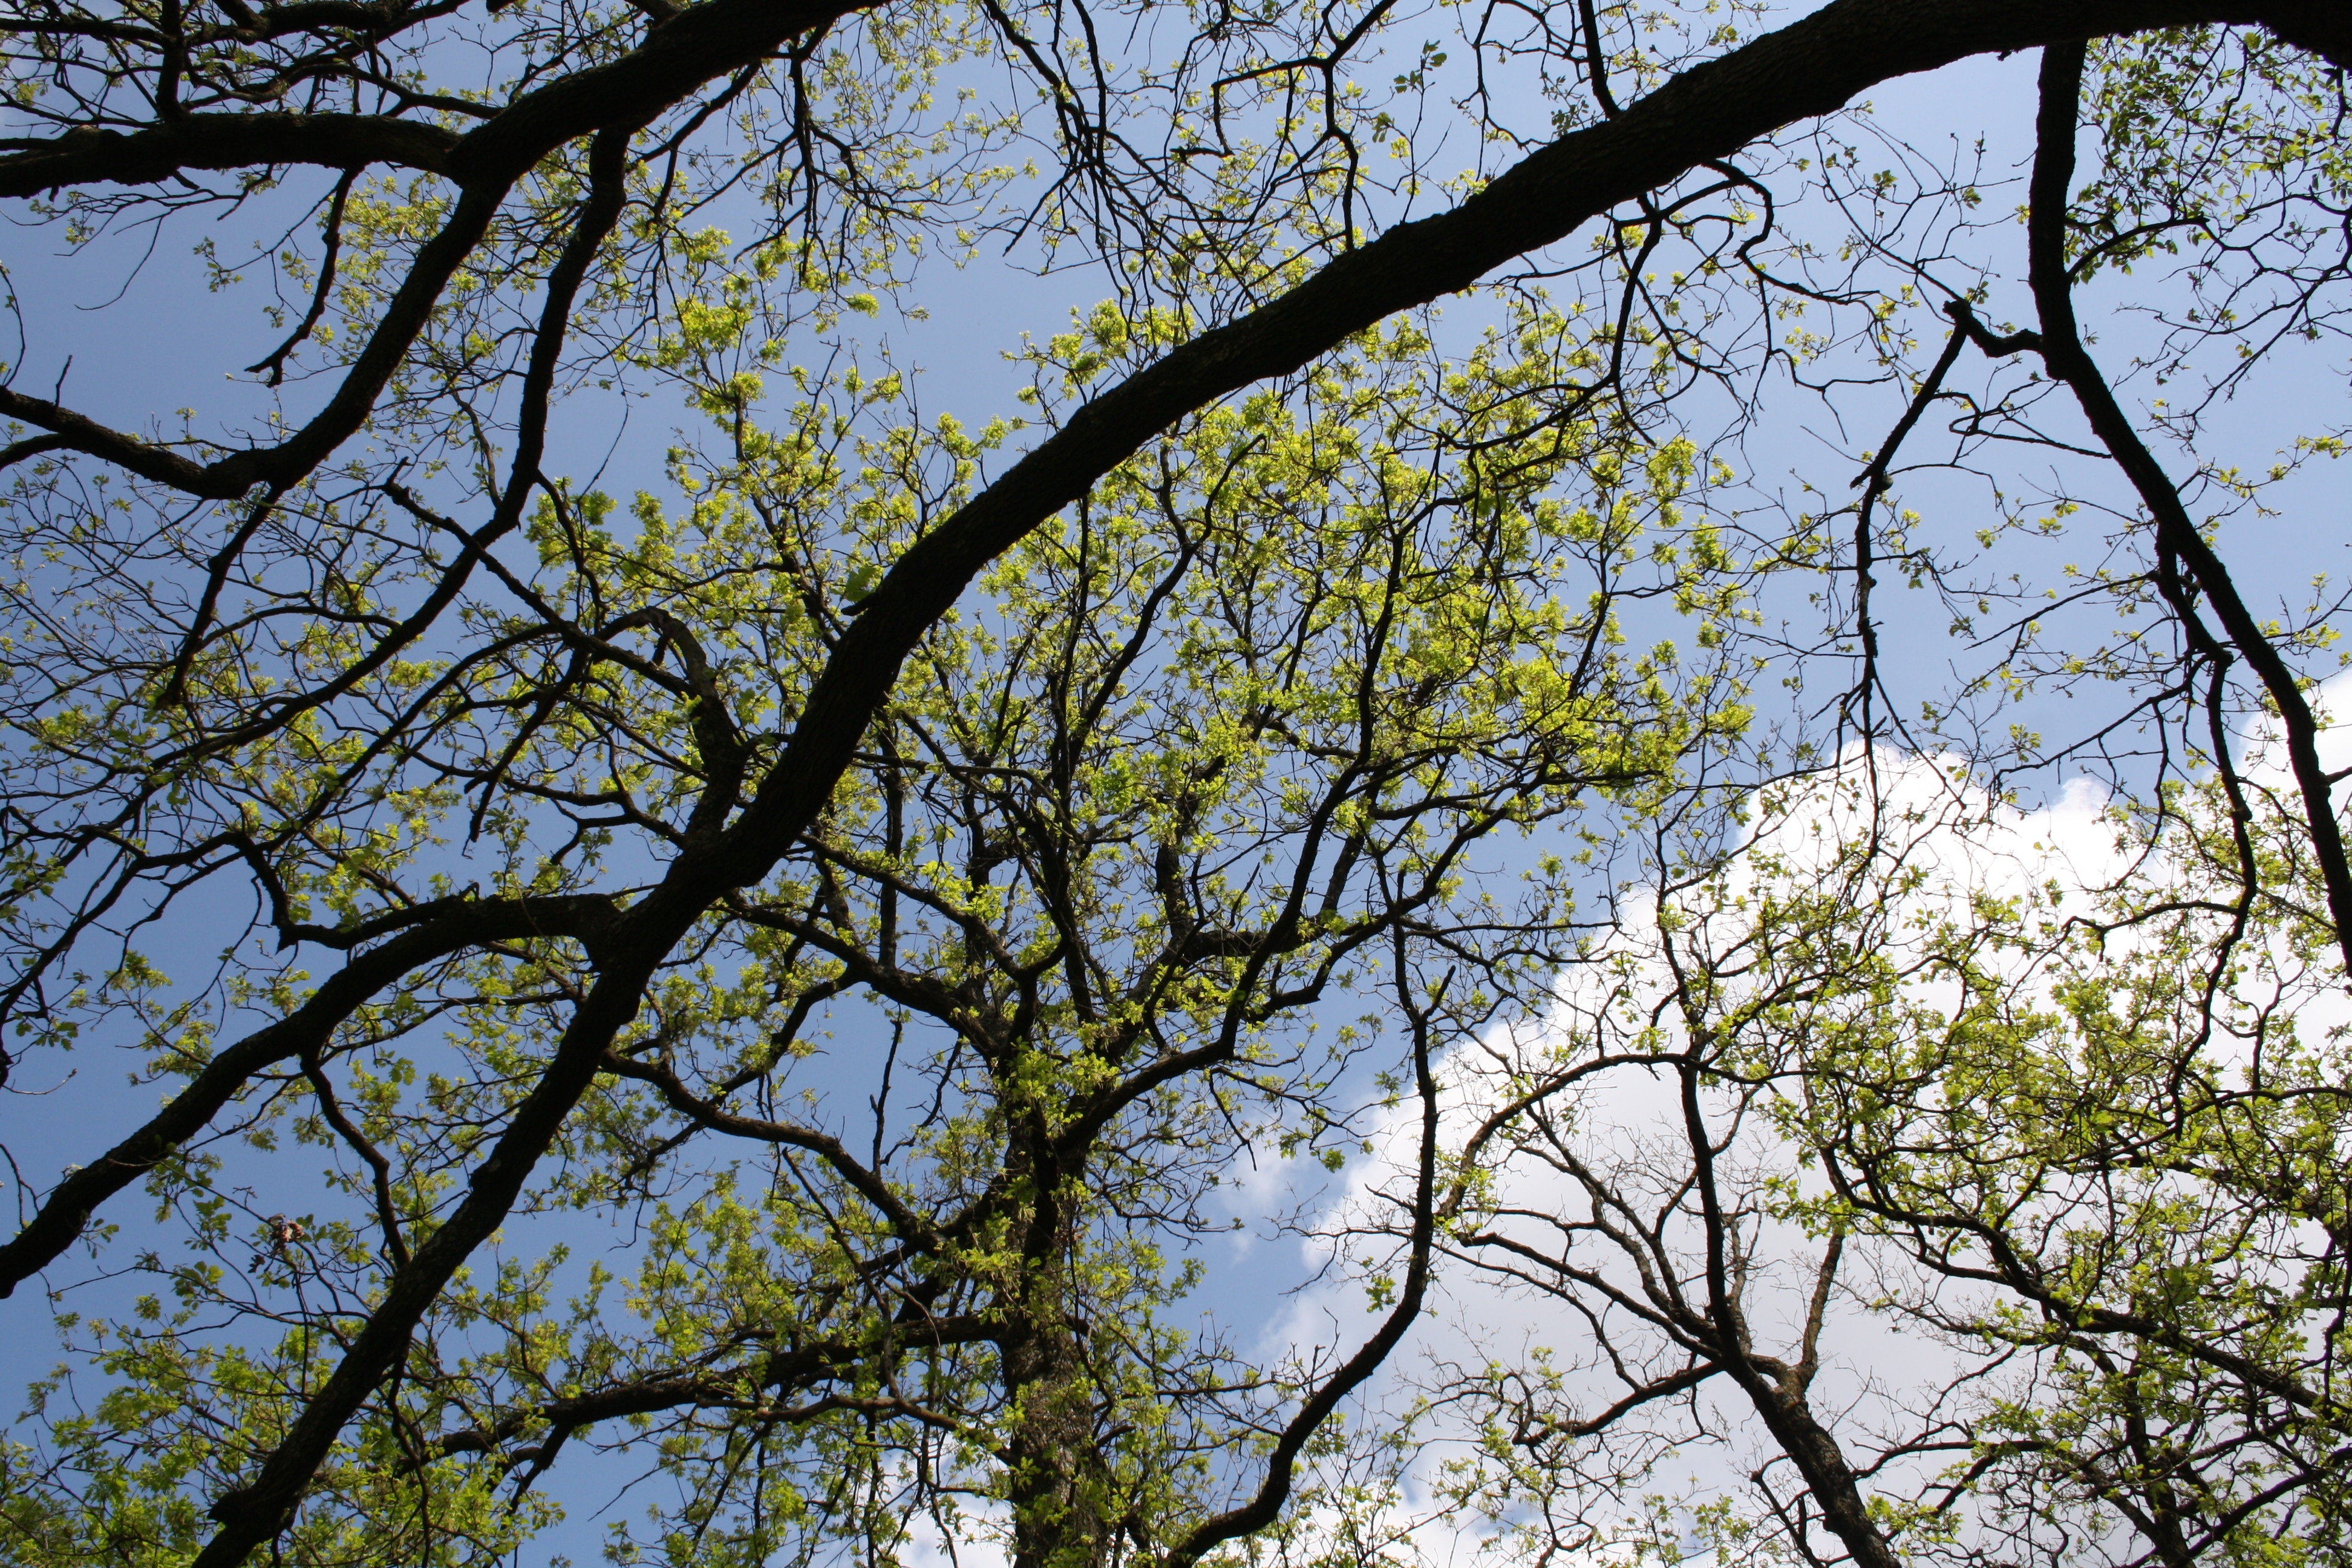
tree, nature, forest, grass, branch, blossom, plant, sky, sunlight, leaf, flower, trunk, spring, green, autumn, botany, blue, garden, trees, leaves, branches, woodland, tree branches, woody plant